Belgium in the Eurovision Song Contest 2015

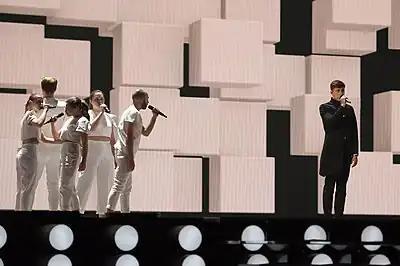
Loïc Nottet during a rehearsal before the first semi-final

Loïc Nottet took part in technical rehearsals on 11 and 15 May, followed by dress rehearsals on 18 and 19 May. This included the jury show on 18 May where the professional juries of each country watched and voted on the competing entries.